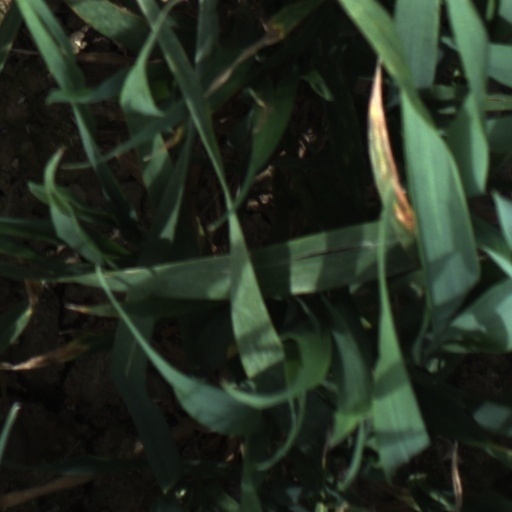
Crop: wheat